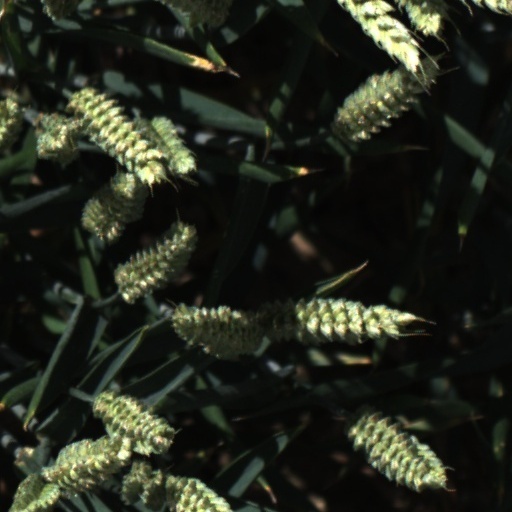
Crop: wheat